Xerophyte

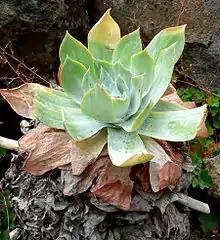
"Dudleya pulverulenta" is called 'chalk lettuce' for its obvious structures. This xerophyte has fleshy succulent leaves and is coated with chalky wax.

Some plants can store water in their root structures, trunk structures, stems, and leaves. Water storage in swollen parts of the plant is known as succulence. A swollen trunk or root at the ground level of a plant is called a caudex and plants with swollen bases are called caudiciforms.